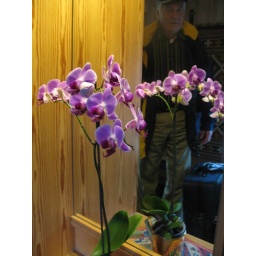
flowers in the mirror